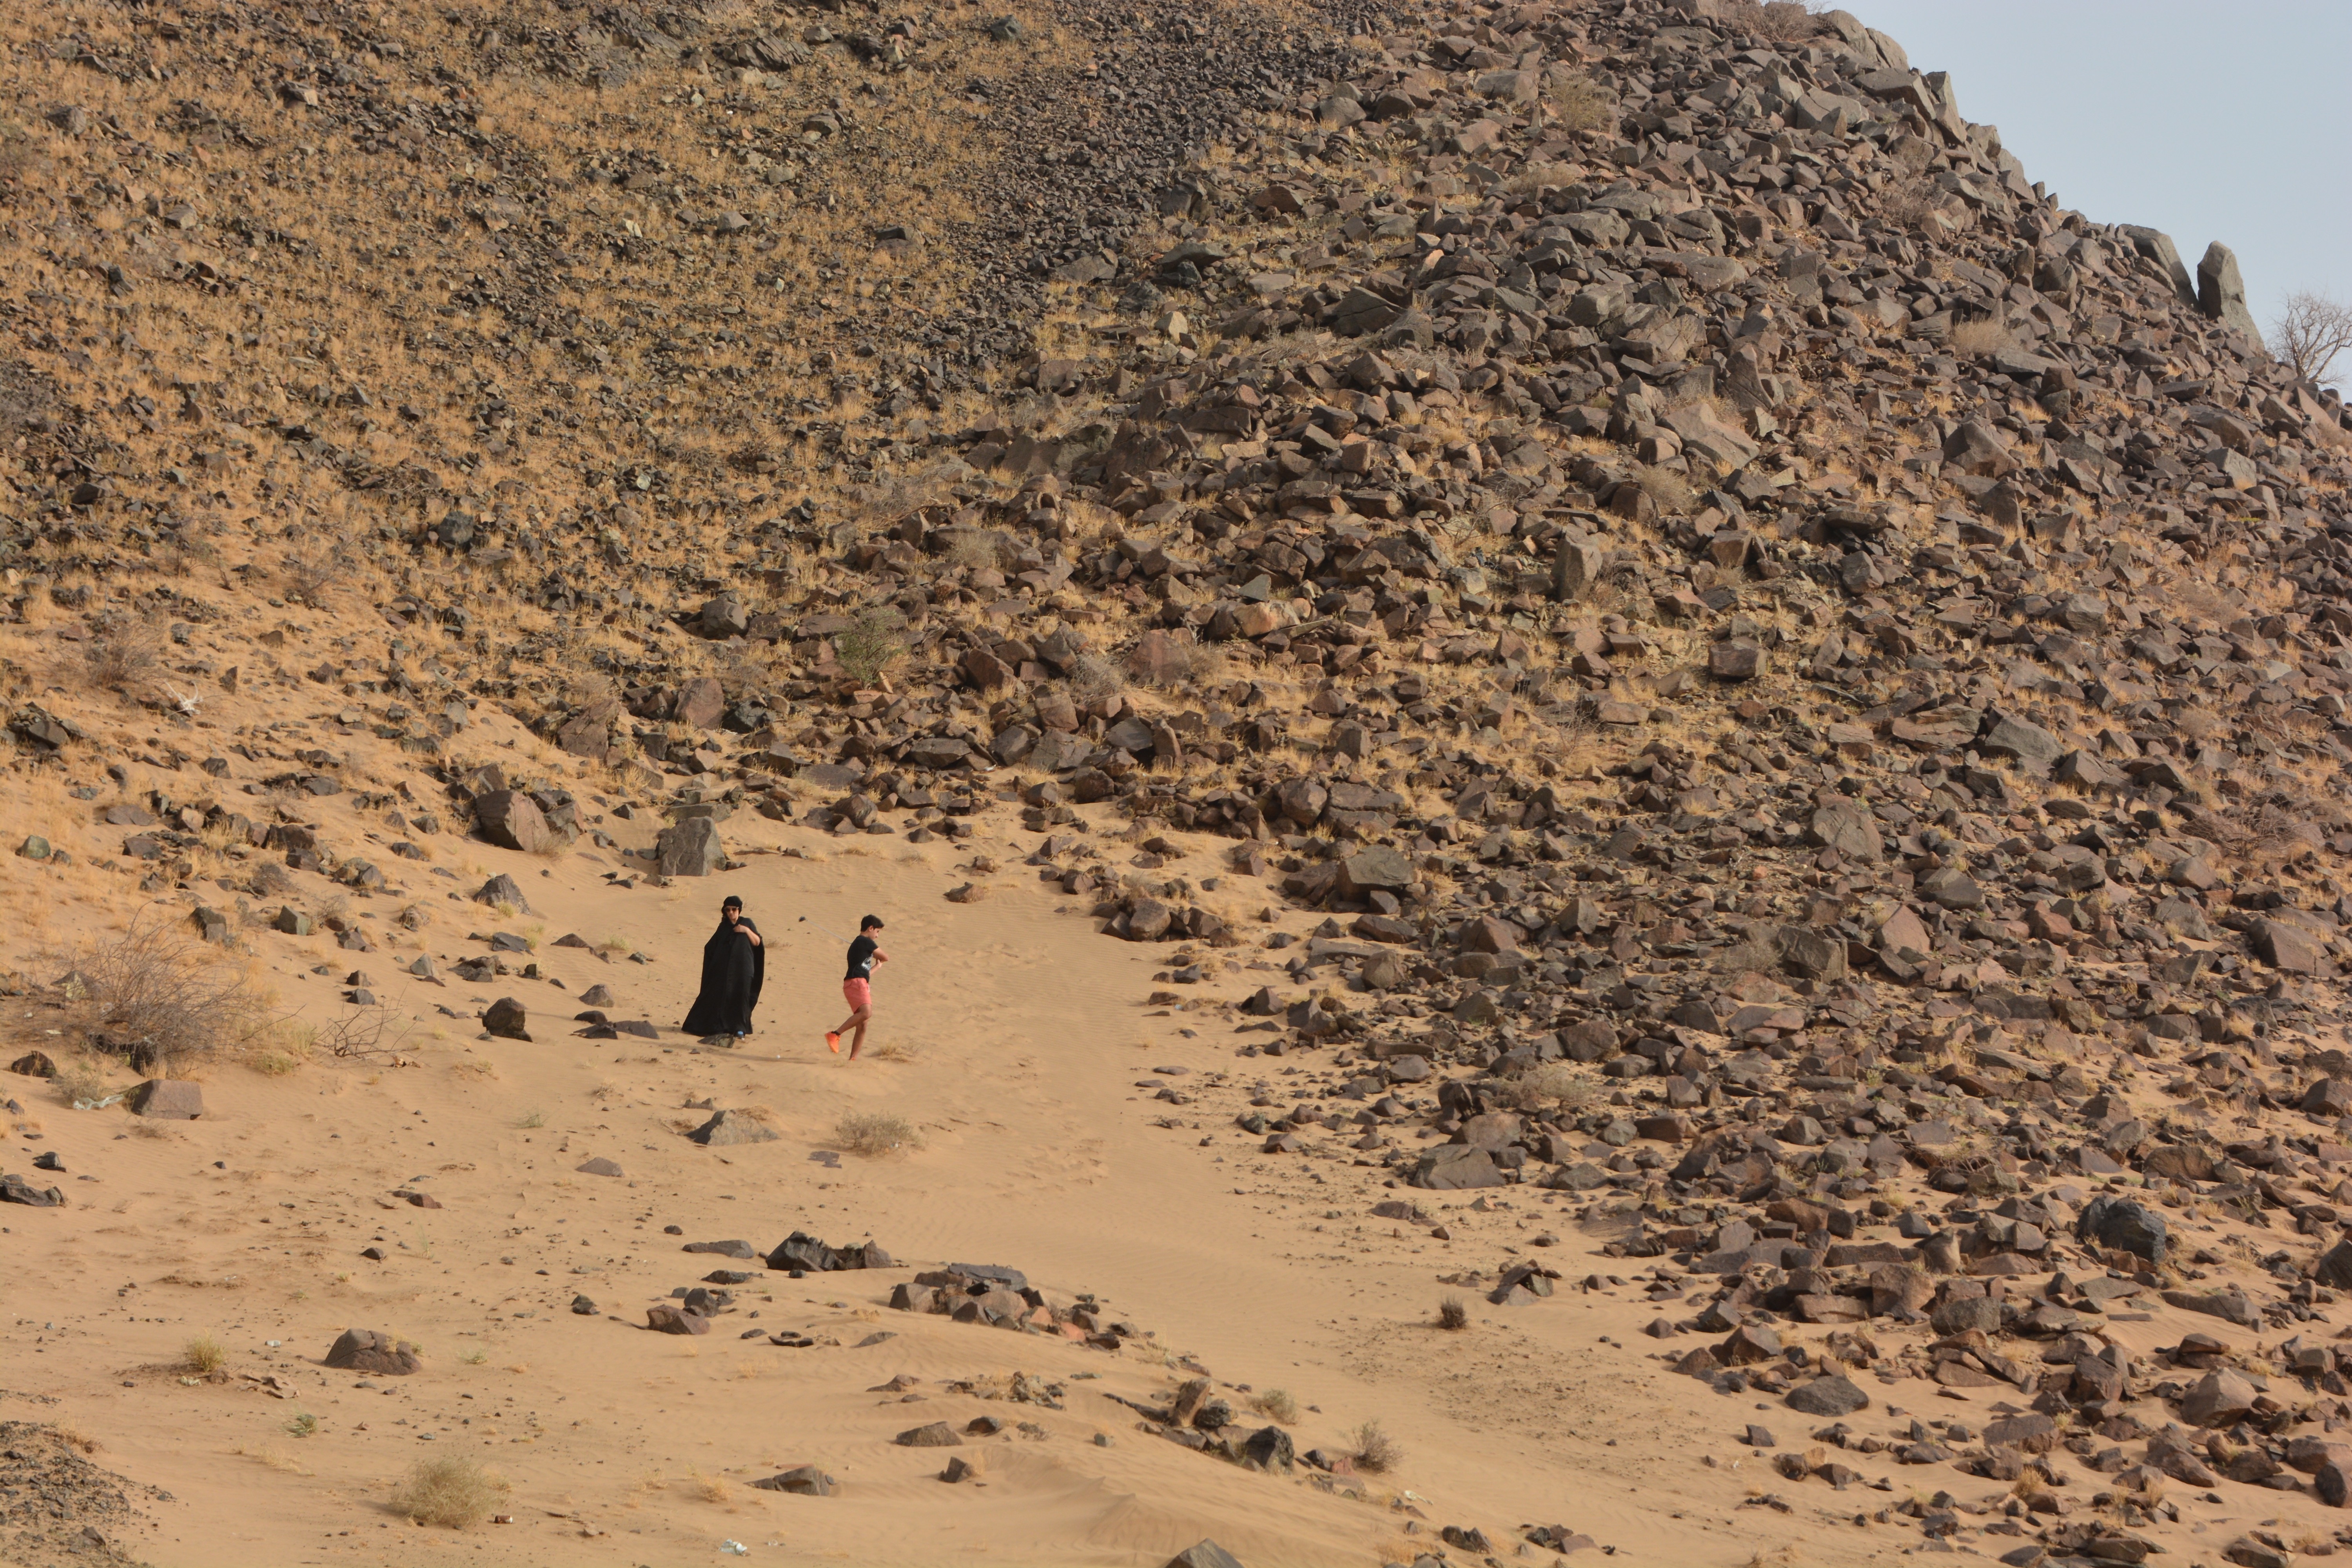
landscape, sand, rock, soil, material, geology, plateau, wadi, natural environment, geological phenomenon